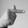
ASL letter: T